Julie Rogers Theatre

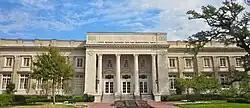
Julie Rogers Theatre in 2011

The Julie Rogers Theatre is a historic performing arts theatre located on Pearl Street in downtown Beaumont, Texas. Built in 1928, the theatre was once Beaumont's City Hall and Auditorium. The capacity is approximately 1,663 seats.